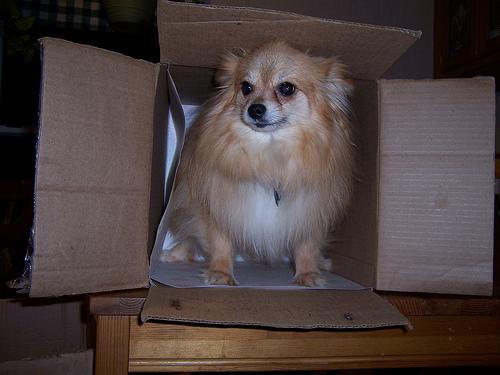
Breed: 1936-n000005-Pomeranian